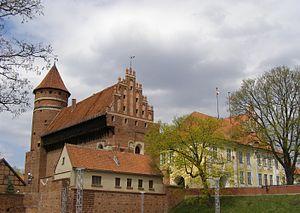
Le château du chapitre de Warmie à Olsztyn est une forteresse teutonique de style gothique construite au XIVᵉ siècle. Il était le siège de l'administration des biens du chapitre de Warmie. De 1516 à 1521, Nicolas Copernic en fut l'administrateur. Le château abrite aujourd'hui le musée de Warmie-Mazurie